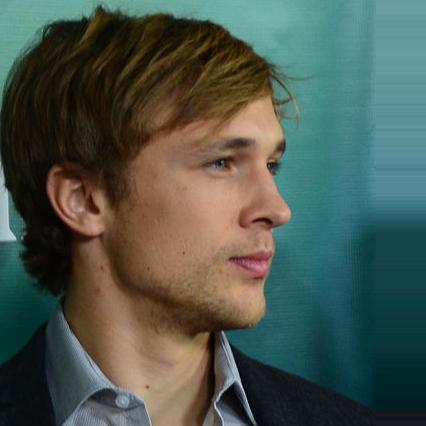
Age: 27